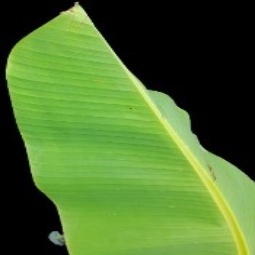
Label: Healthy